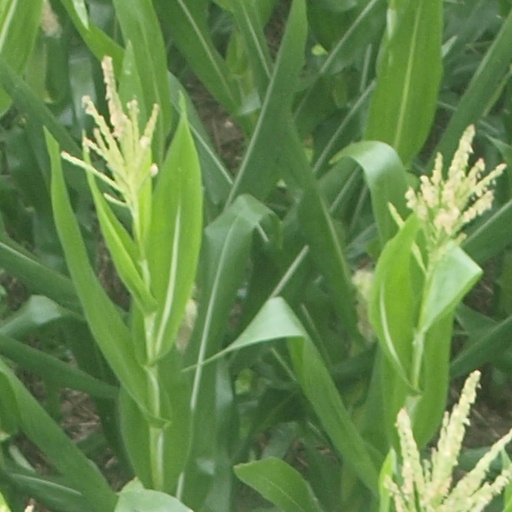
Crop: maize; corn